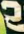
Number: 2